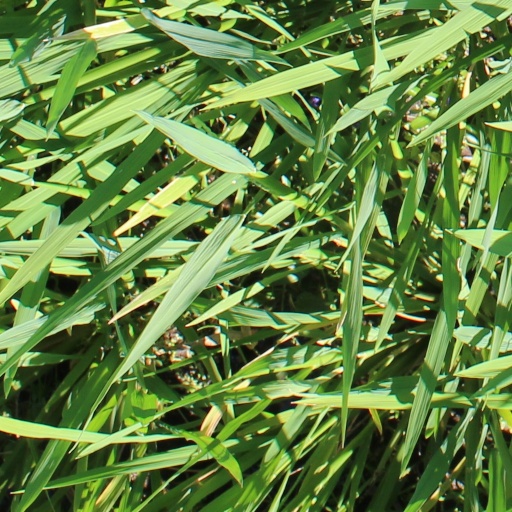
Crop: rice